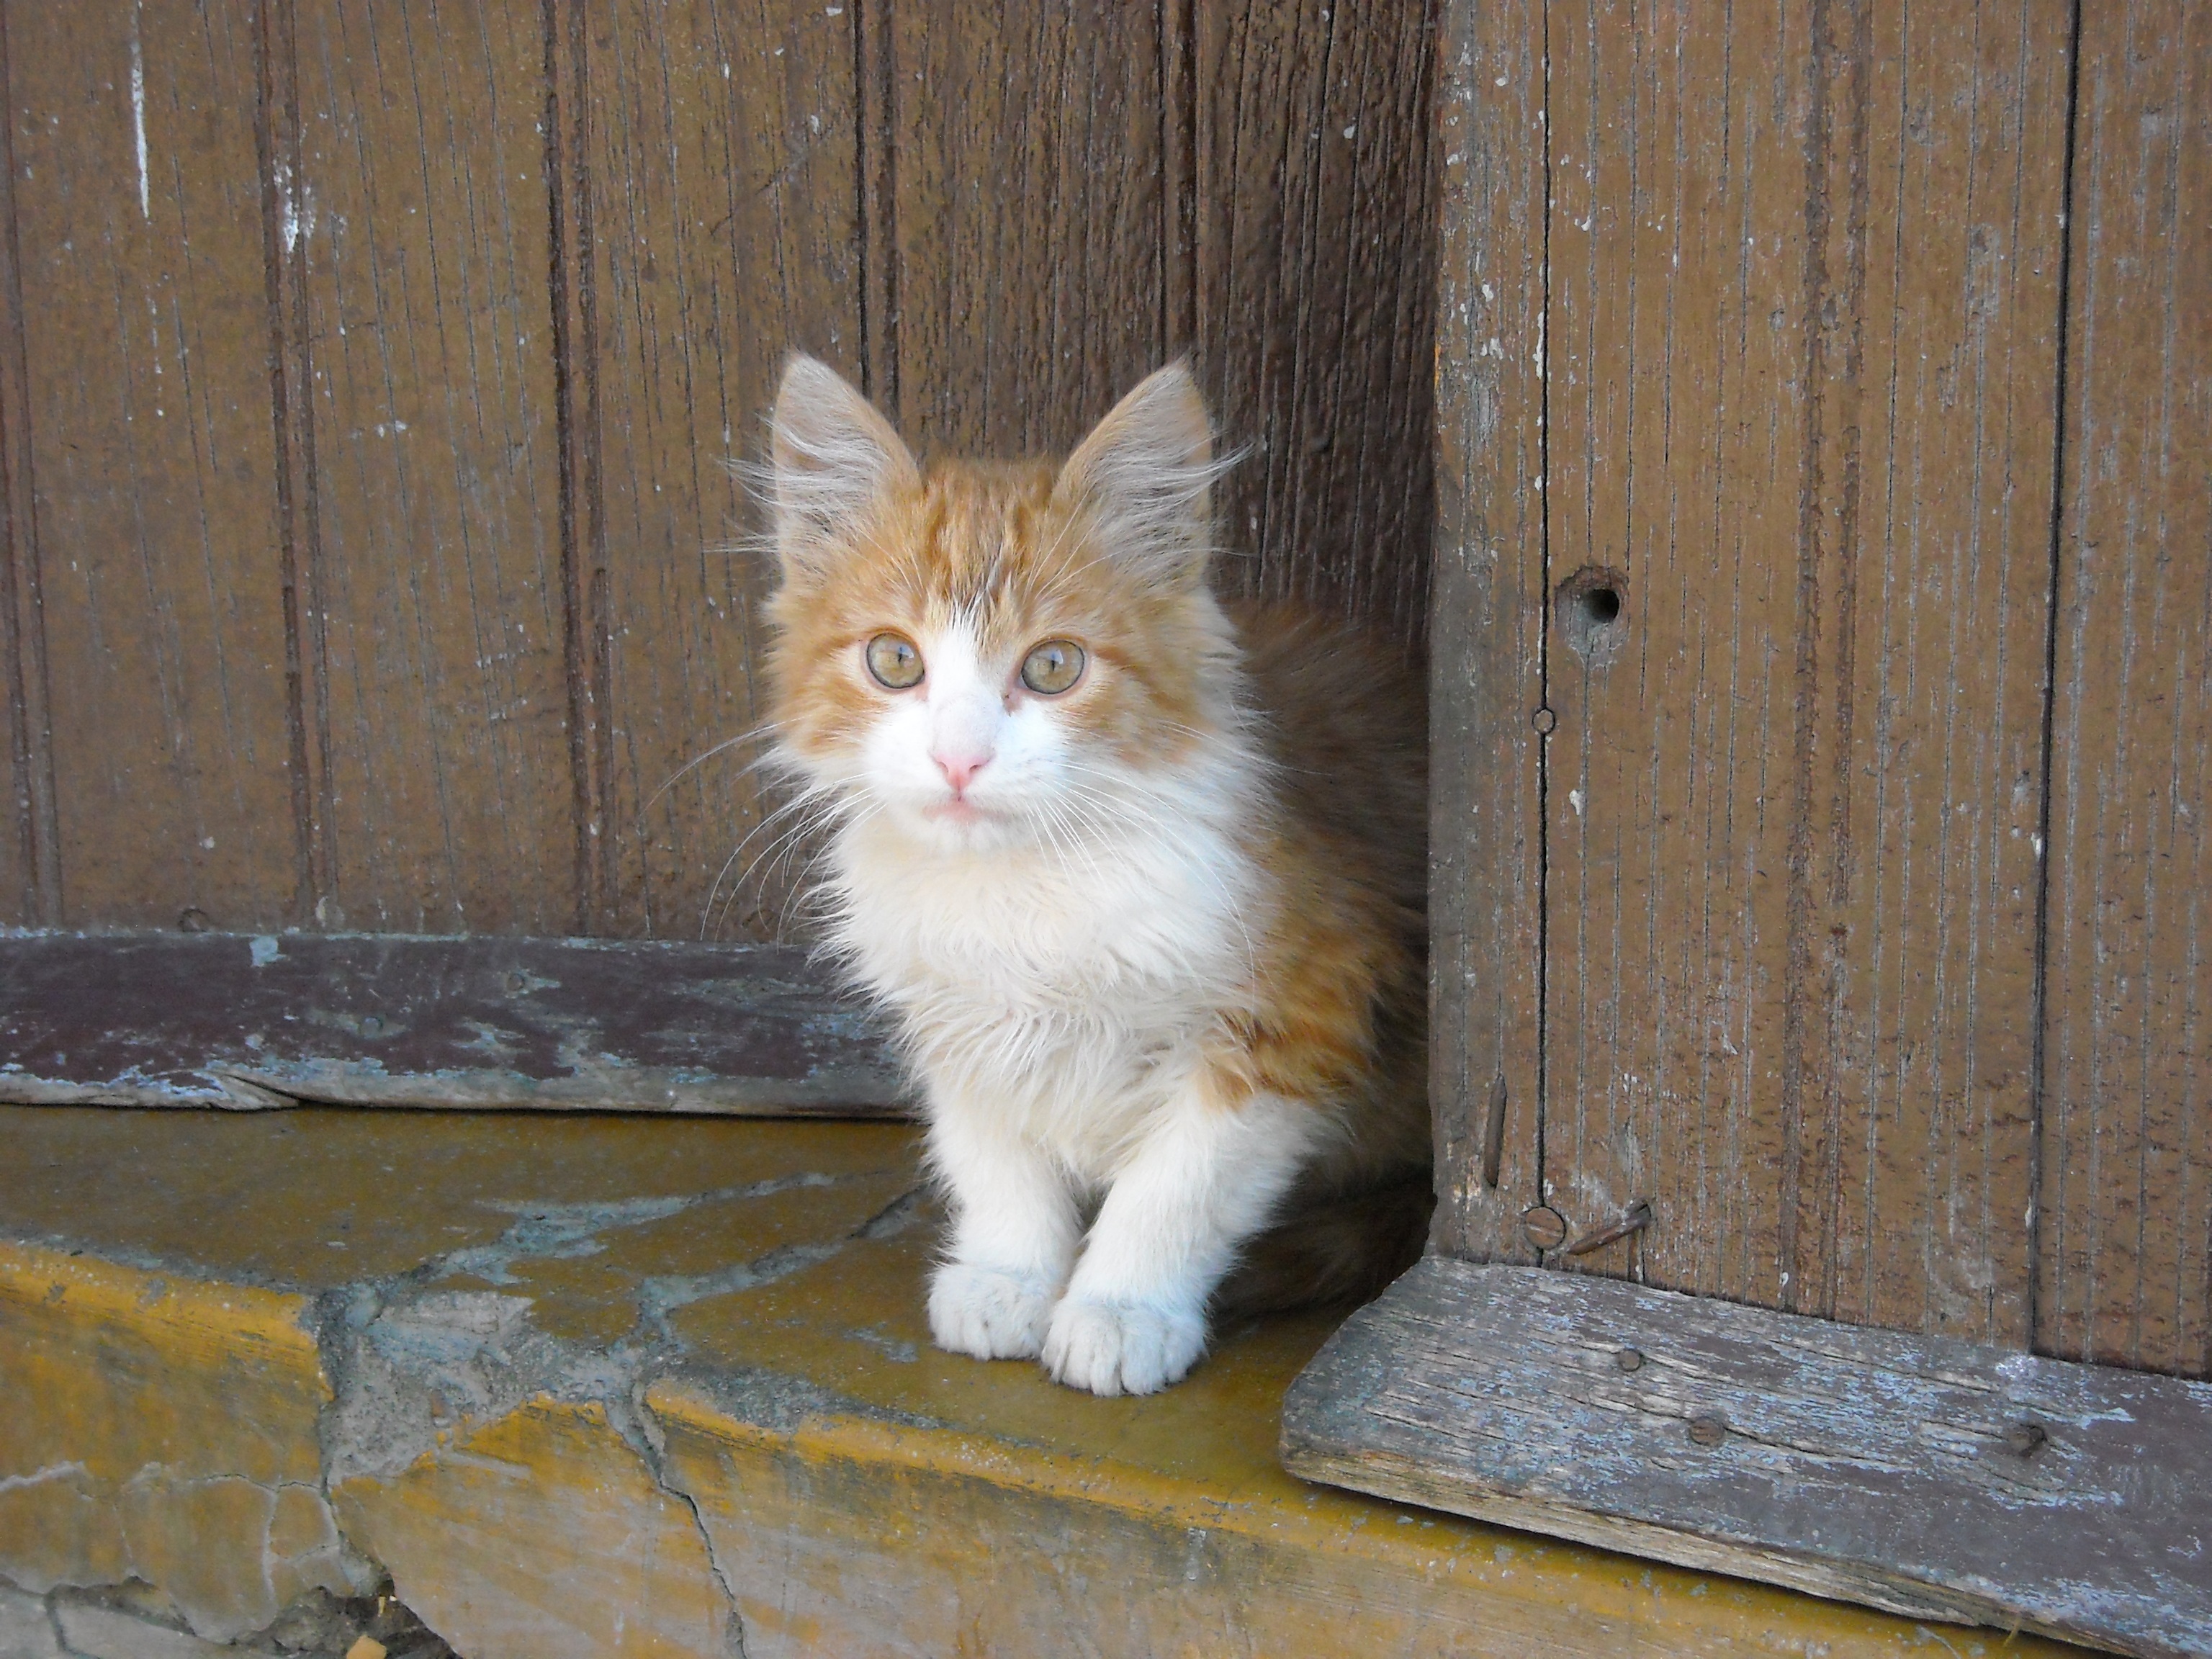
animal, pet, kitten, cat, feline, mammal, fauna, pets, cats, whiskers, vertebrate, gata, cute cat, cat face, norwegian forest cat, small to medium sized cats, cat like mammal, domestic long haired cat